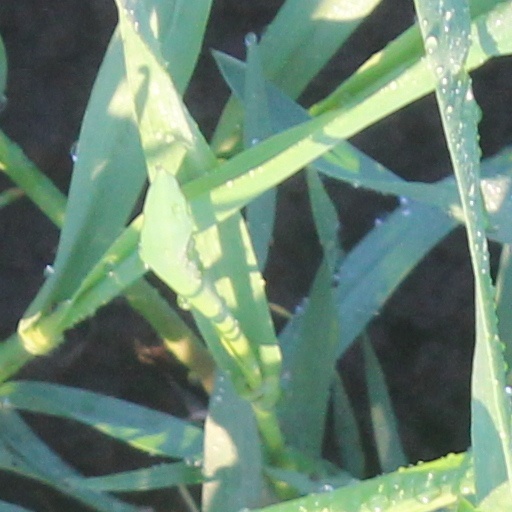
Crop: wheat